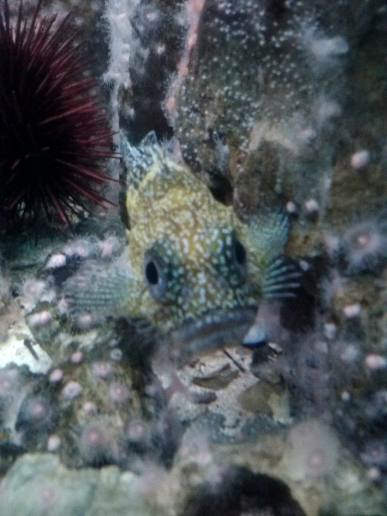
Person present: No